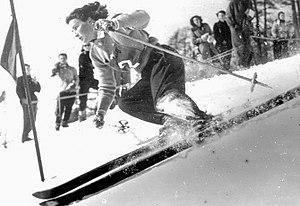
Les Jeux olympiques d'hiver de 1948, officiellement connus comme les Vᵉˢ Jeux olympiques d'hiver, ont lieu à Saint-Moritz en Suisse, du 30 janvier au 8 février 1948. Ces Jeux sont les premiers célébrés après la Seconde Guerre mondiale. Douze ans ont passé depuis les derniers Jeux d'hiver en 1936. De la sélection d'un pays hôte neutre à l'exclusion du Japon et de l'Allemagne, l'atmosphère politique de l'après-guerre est très présente pendant les Jeux. Le comité d'organisation fait face à plusieurs défis en raison du manque de ressources financières et humaines.
Erika Mahringer, née le 16 novembre 1924 à Linz et morte le 30 octobre 2018 à Mayrhofen en Autriche est une skieuse alpine autrichienne.
Marcel Ichac, né le 22 octobre 1906 à Rueil-Malmaison et mort le 9 avril 1994 à Ézanville, est un cinéaste, photographe, explorateur et alpiniste français.